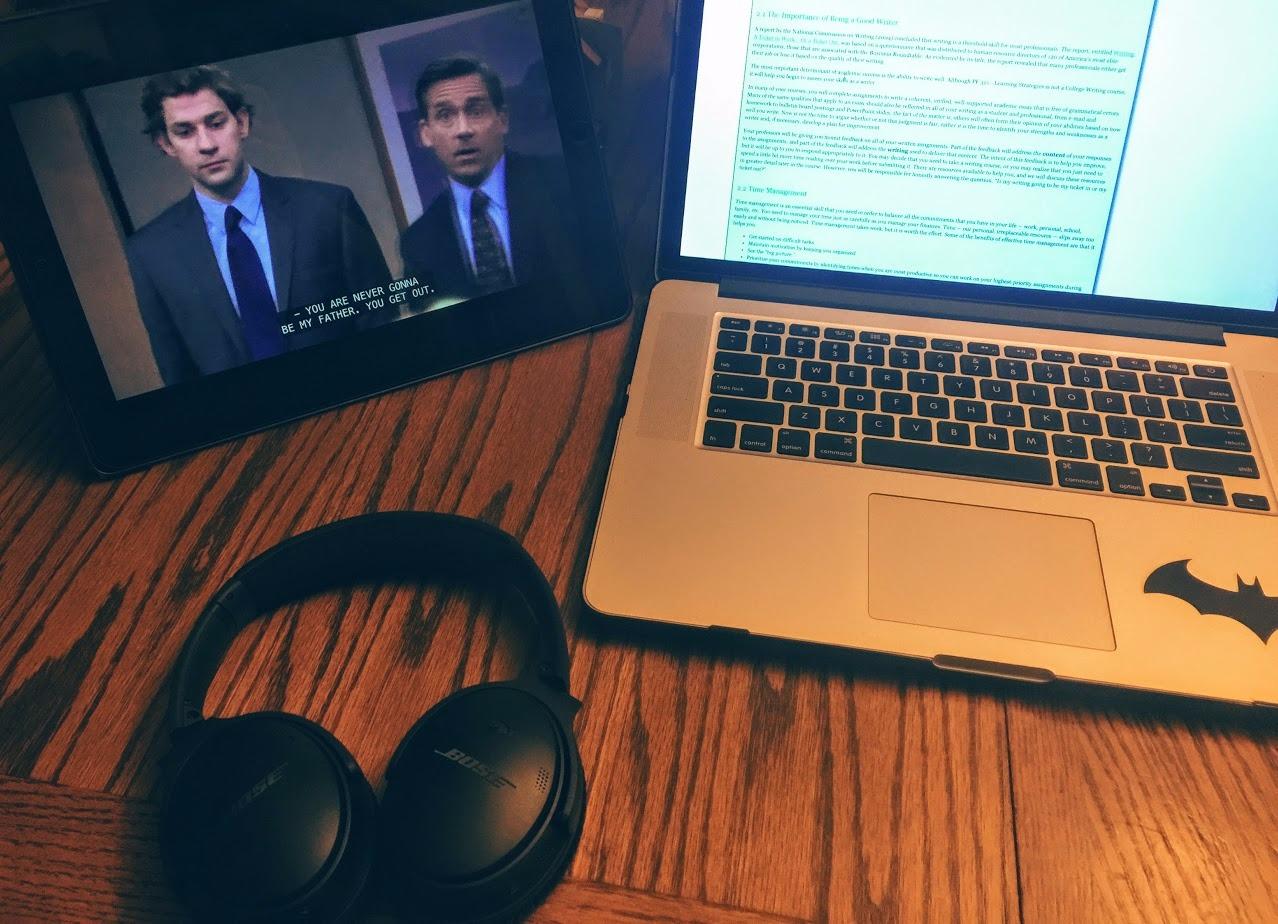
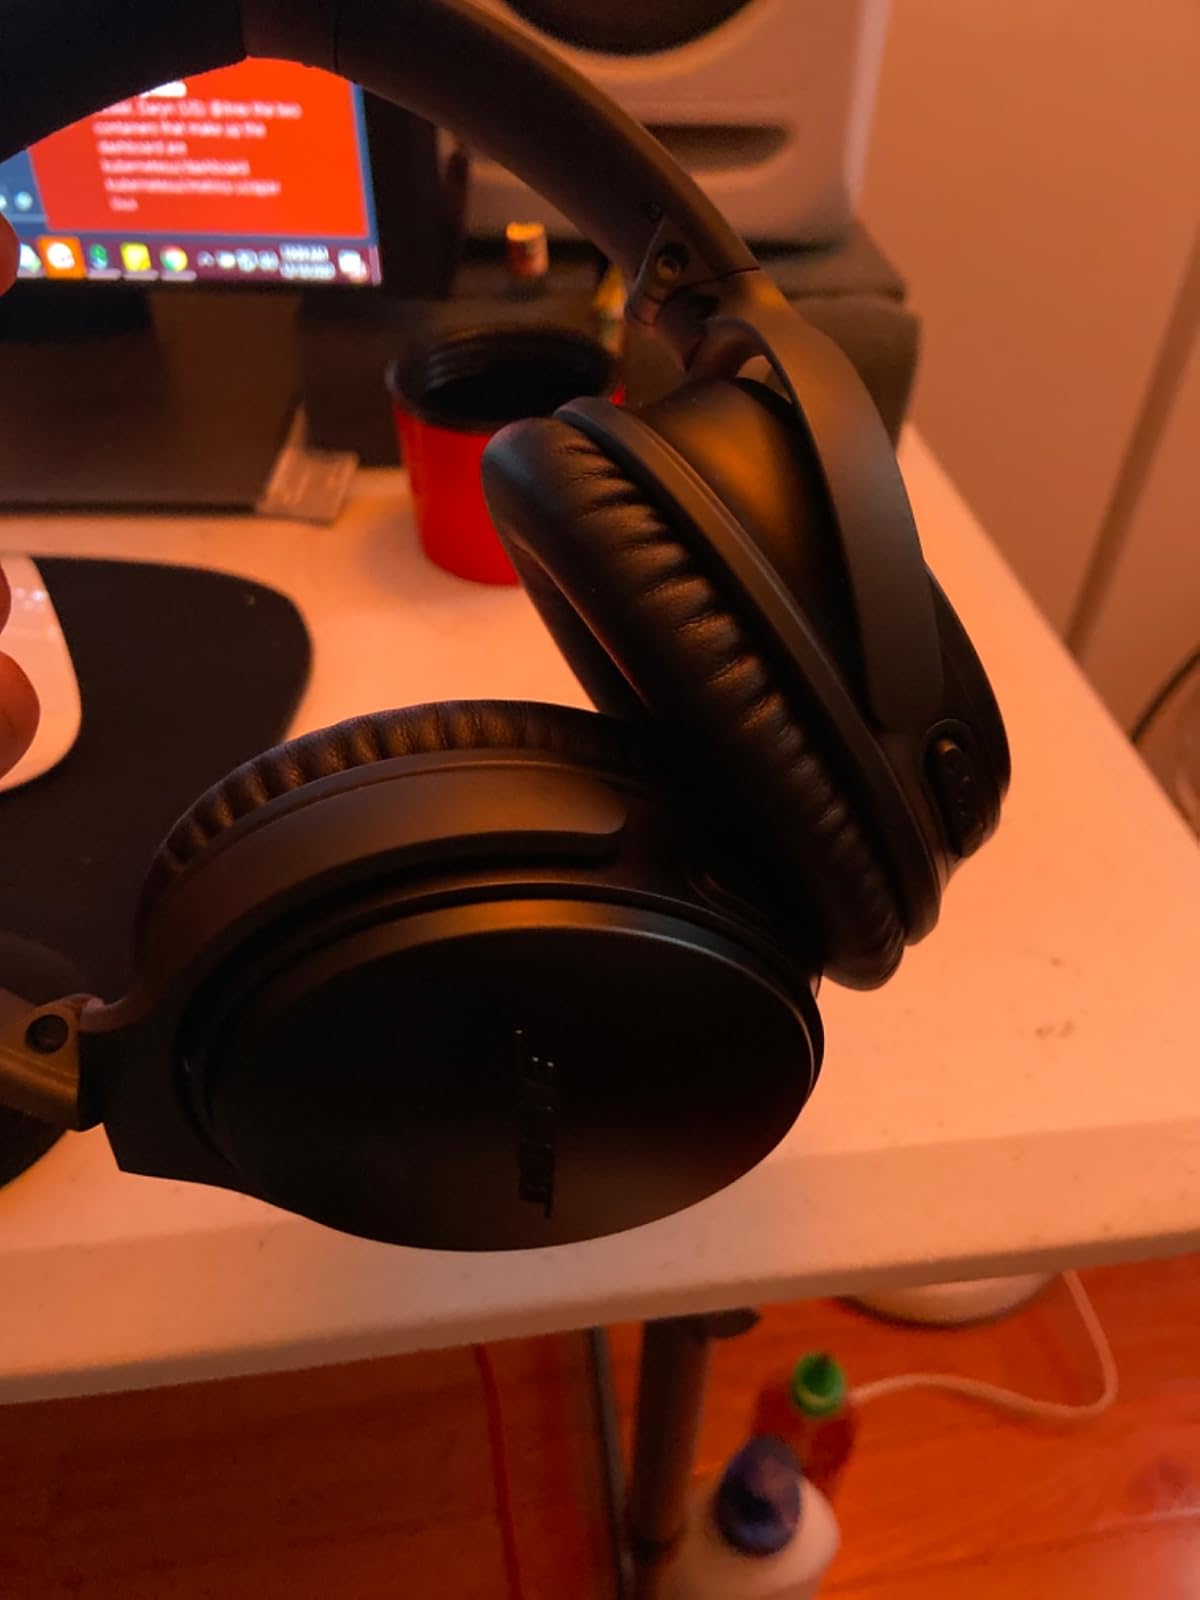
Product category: headphones
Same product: yes